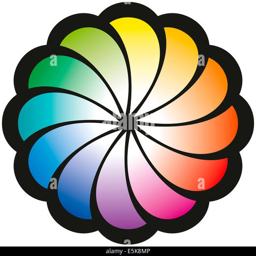
spiral pattern in the form of a flower with leafs in rainbow colors .